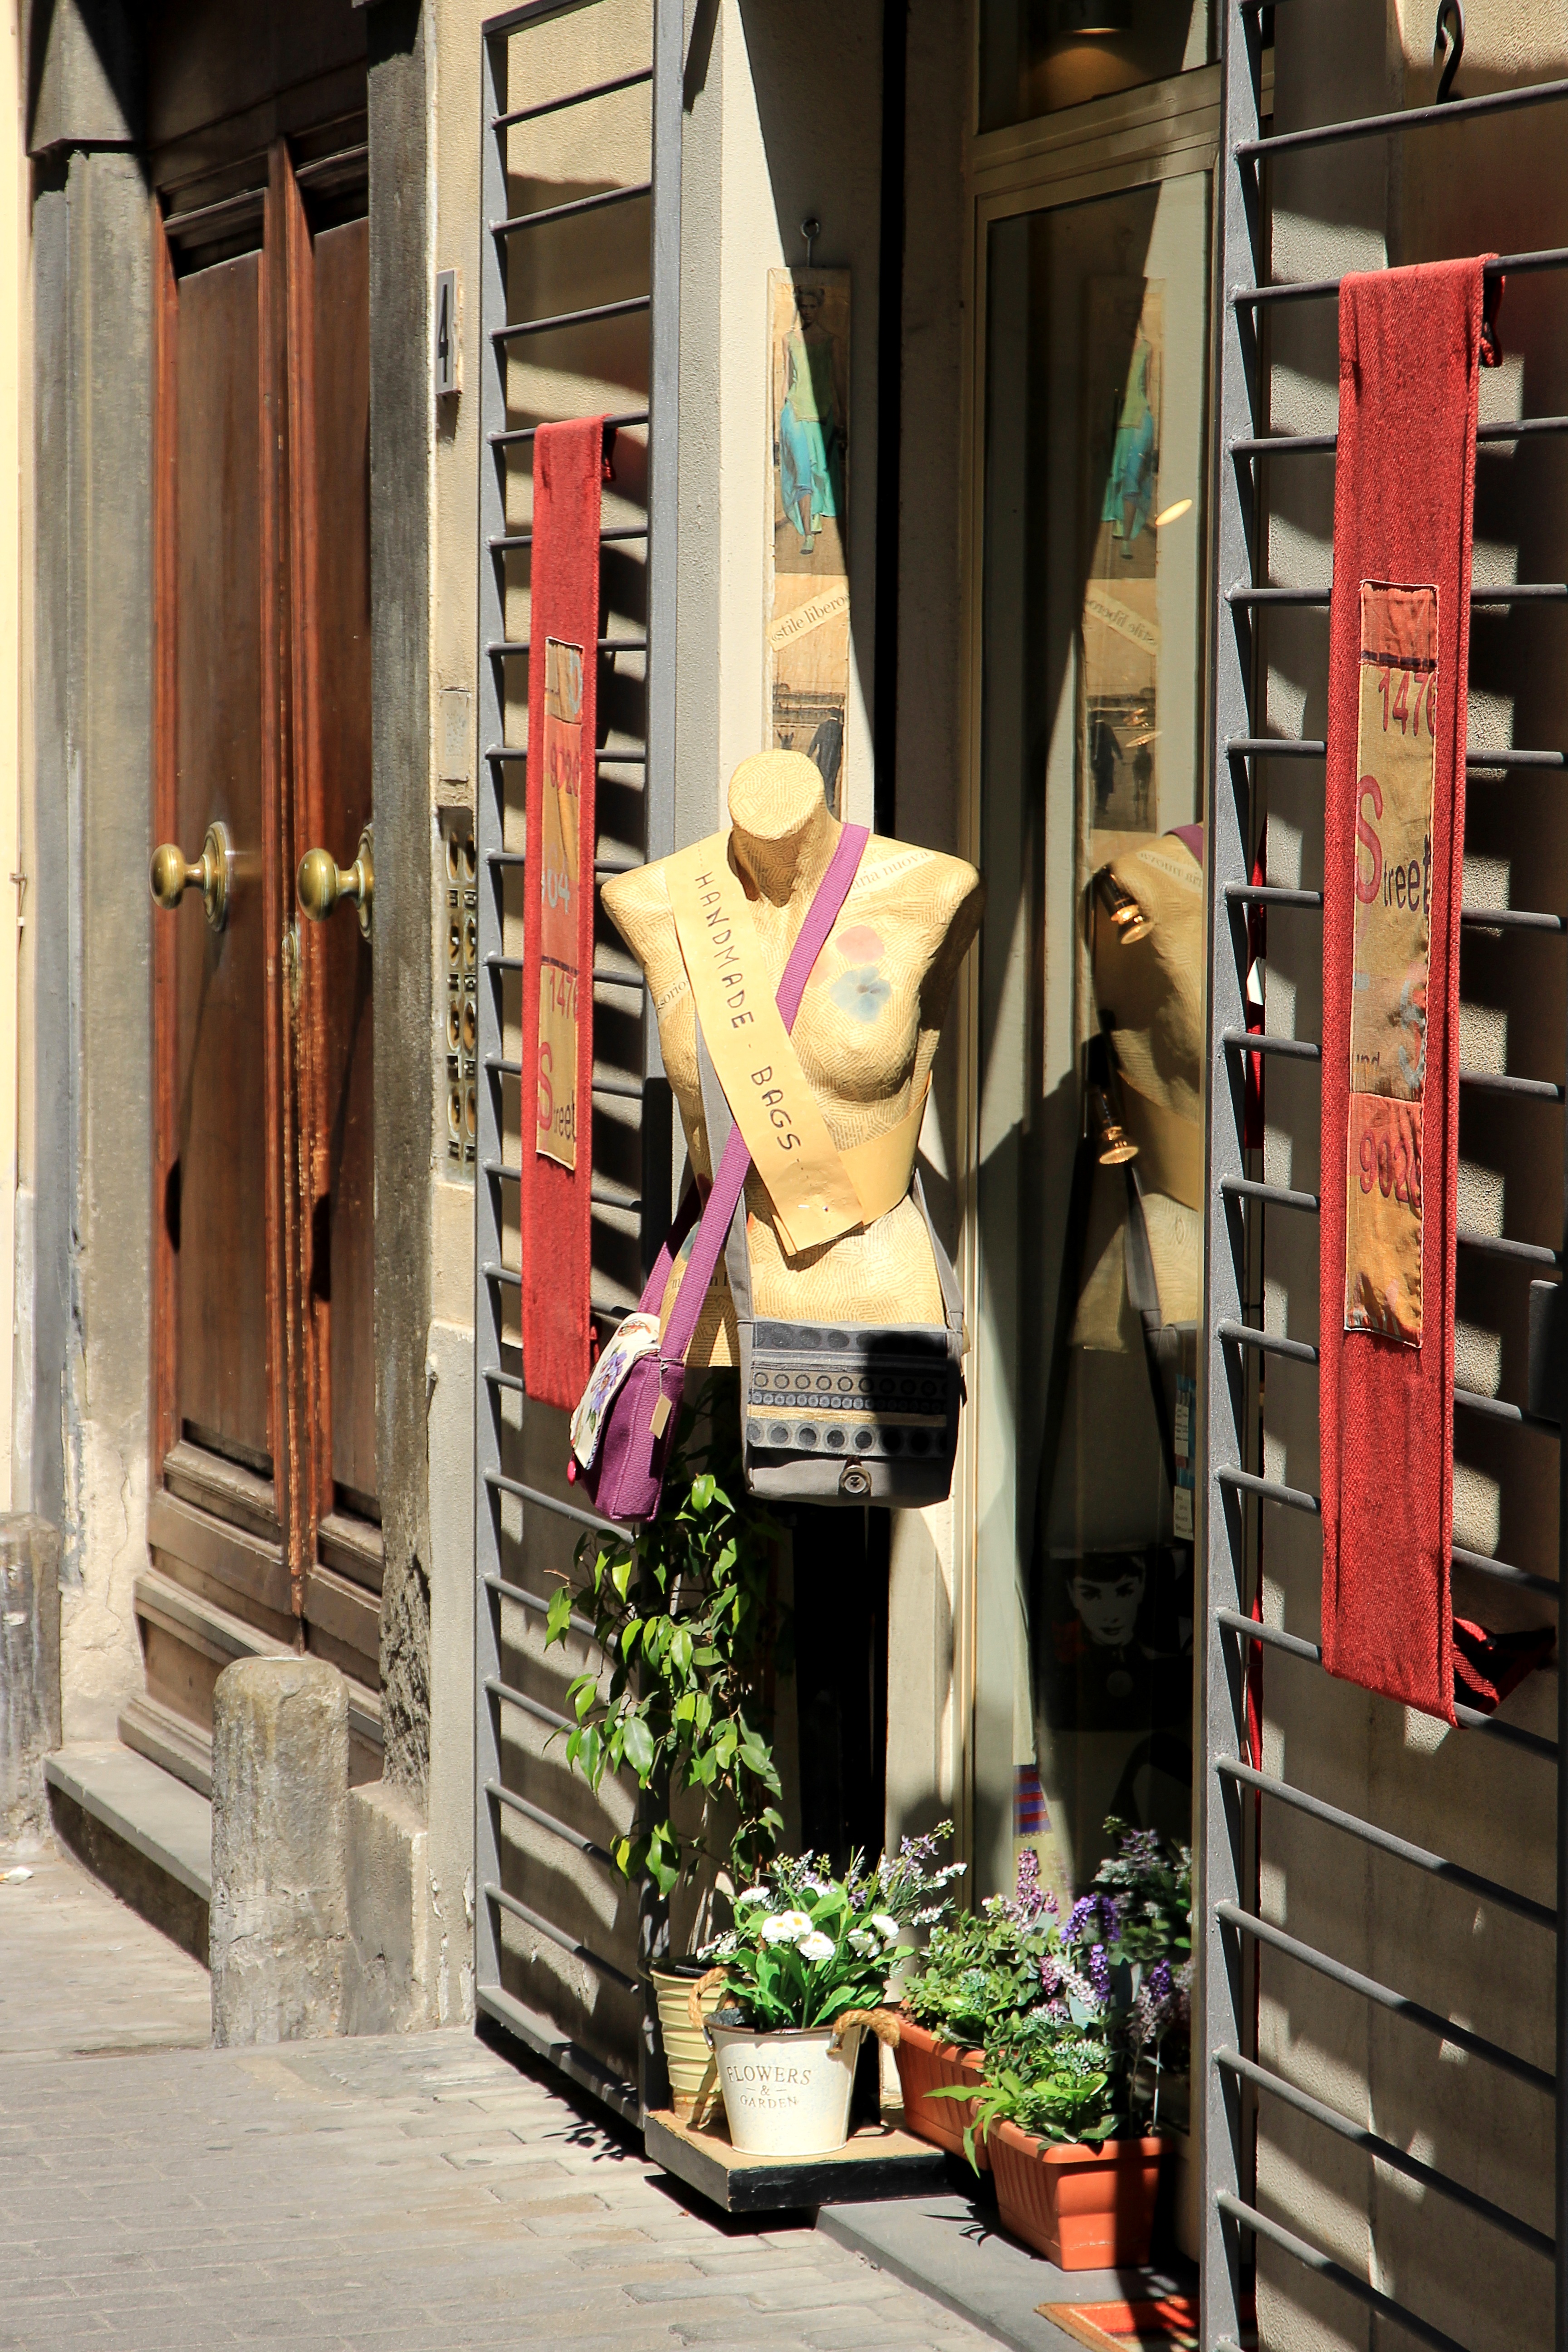
music, advertising, fashion, clothing, shopping, furniture, room, interior design, boutique, art, bust, input, dresses, retail